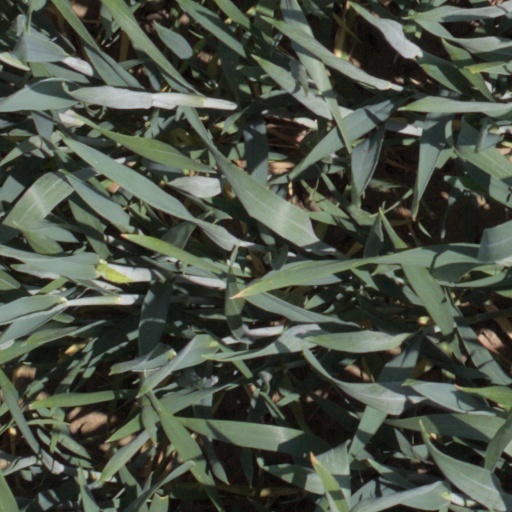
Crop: wheat